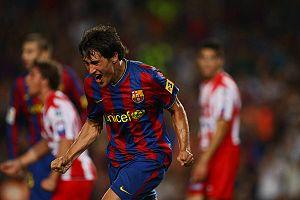
Bojan Krkić Pérez, né le 28 août 1990 à Linyola, est un footballeur international espagnol évoluant au poste d'attaquant à l'Impact de Montréal en MLS.